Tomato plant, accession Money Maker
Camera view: tilt-top (135 deg); turntable rotation: 30 degrees
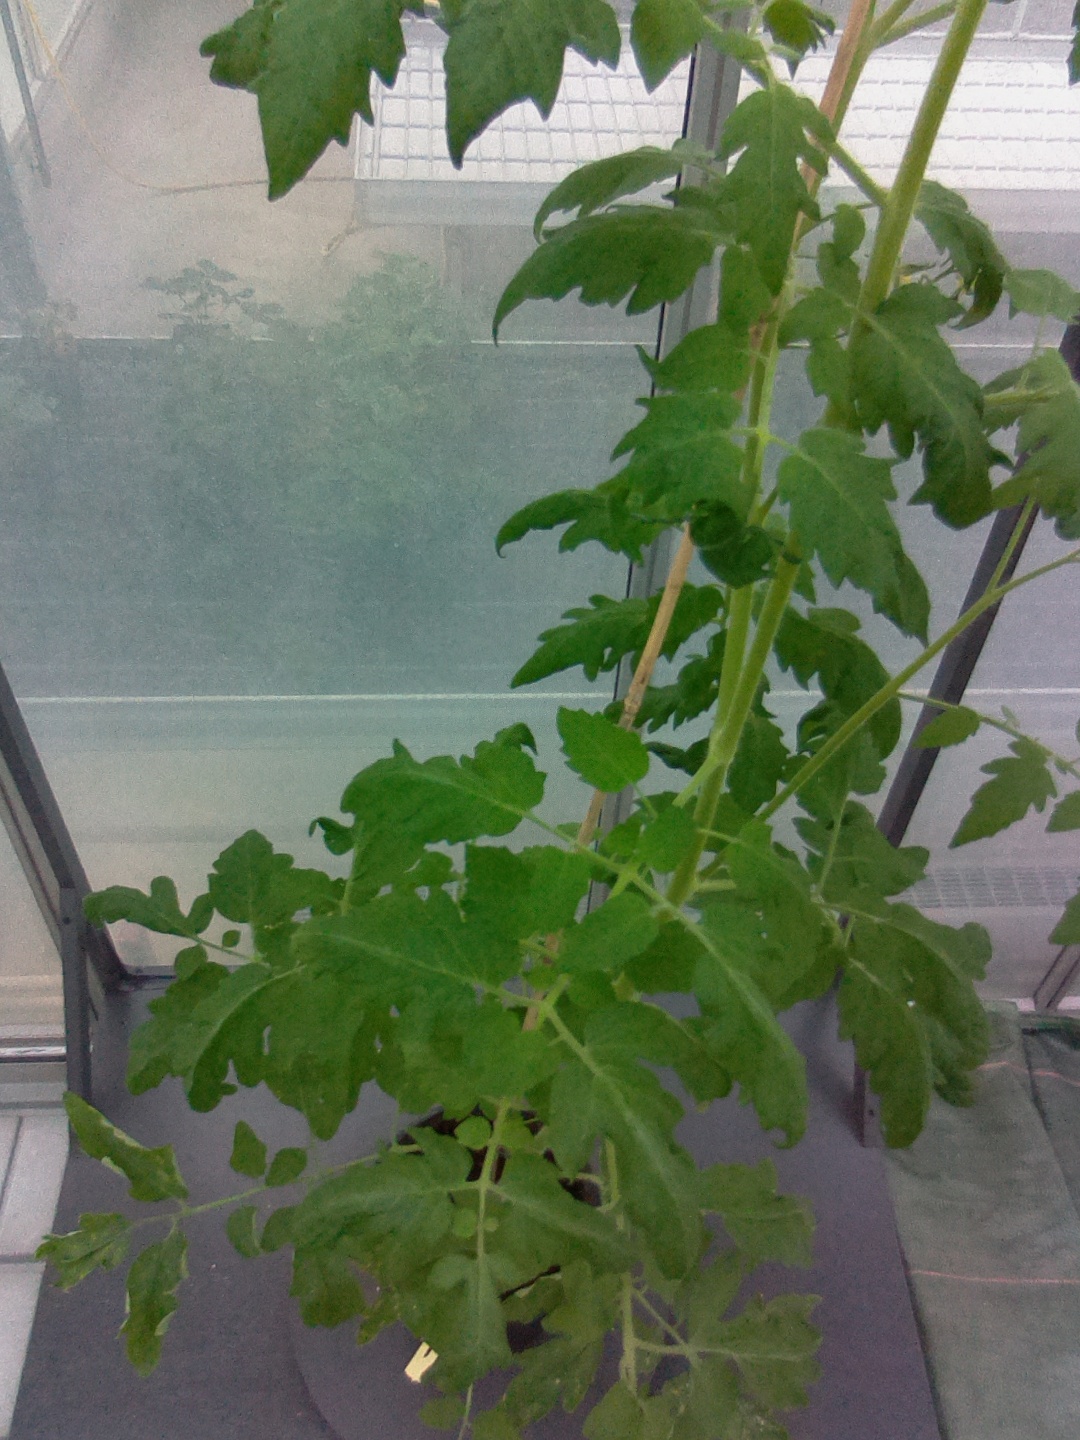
BBCH growth stage 67: Full flowering, 70%-80% of flowers open, more petals falling